Terra Australis Orogen

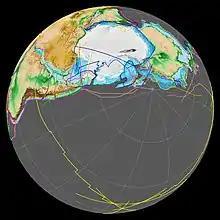
The Terra Australis Orogen at crossing the South Pole (centre right) and flanked by the Phoenix-Farallon (left) and Phoenix-Izanagi (right) ridges. The Pacific Plate (triangle at bottom) has just been created.

The Terra Australis Orogen (TAO) was a late Neoproterozoic- to Paleozoic-age accretionary orogen that ringed the ancient, active southern margin of the supercontinents Rodinia and later Pannotia (also called Greater Gondwana). This vast orogenic belt stretched for along-strike and involved, from west to east (in the ancient, paleogeographic reference frame), landmasses belonging to the modern-day Andean margin of South America, the South African Cape, West Antarctica, Victoria Land in East Antarctica, Eastern Australia, Tasmania, and New Zealand. The formation of the Terra Australis Orogen is associated with the breakup of Rodinia at the end of the Neoproterozoic Era and the creation of Panthalassa, the paleo-Pacific Ocean, and it was succeeded by the Gondwanide orogeny with the formation of the supercontinent Pangea in the middle Paleozoic Era.